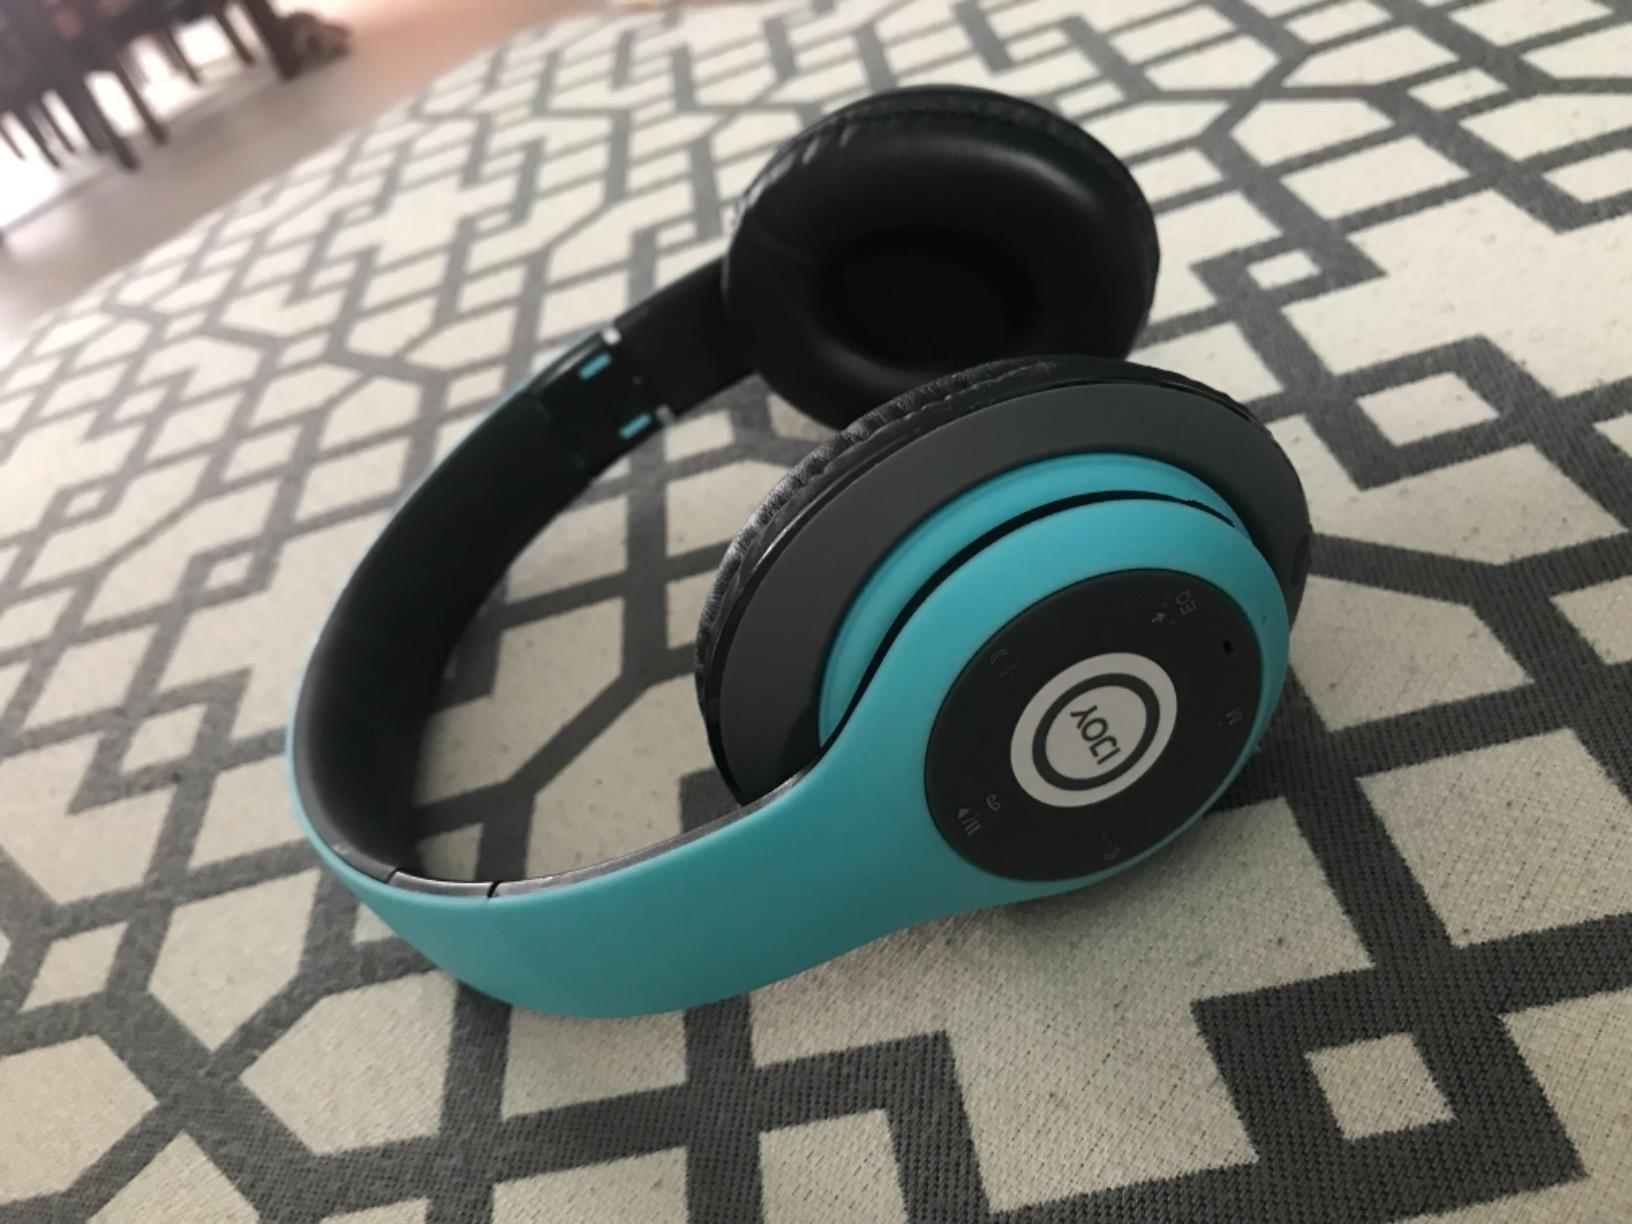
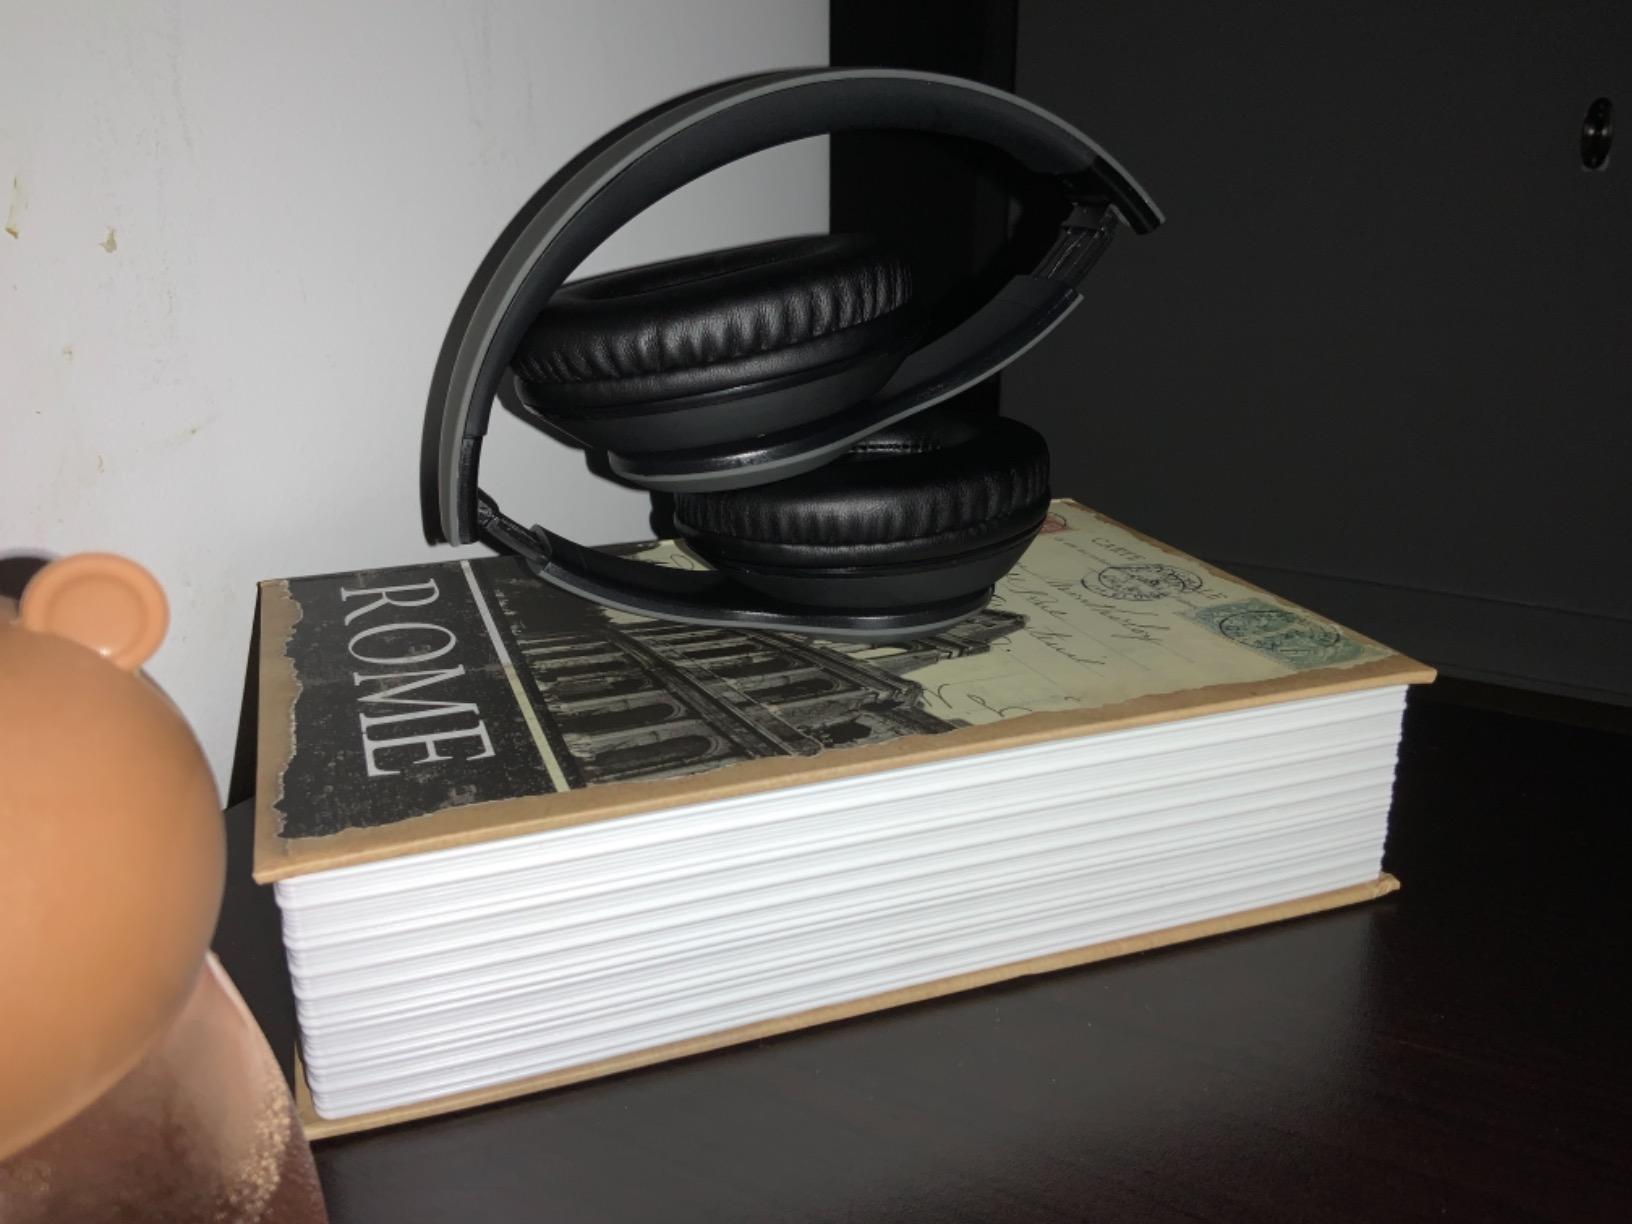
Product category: headphones
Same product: no